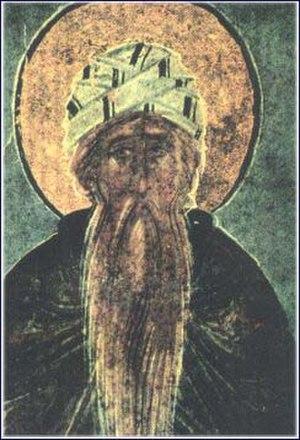
Isaac de Ninive ou Abba Isaac ou Isaac le Syrien est un ascète, écrivain, évêque, mystique et théologien de l'Église de l'Orient. C'est un des grands spirituels de l'Orient chrétien, où son influence reste remarquable.